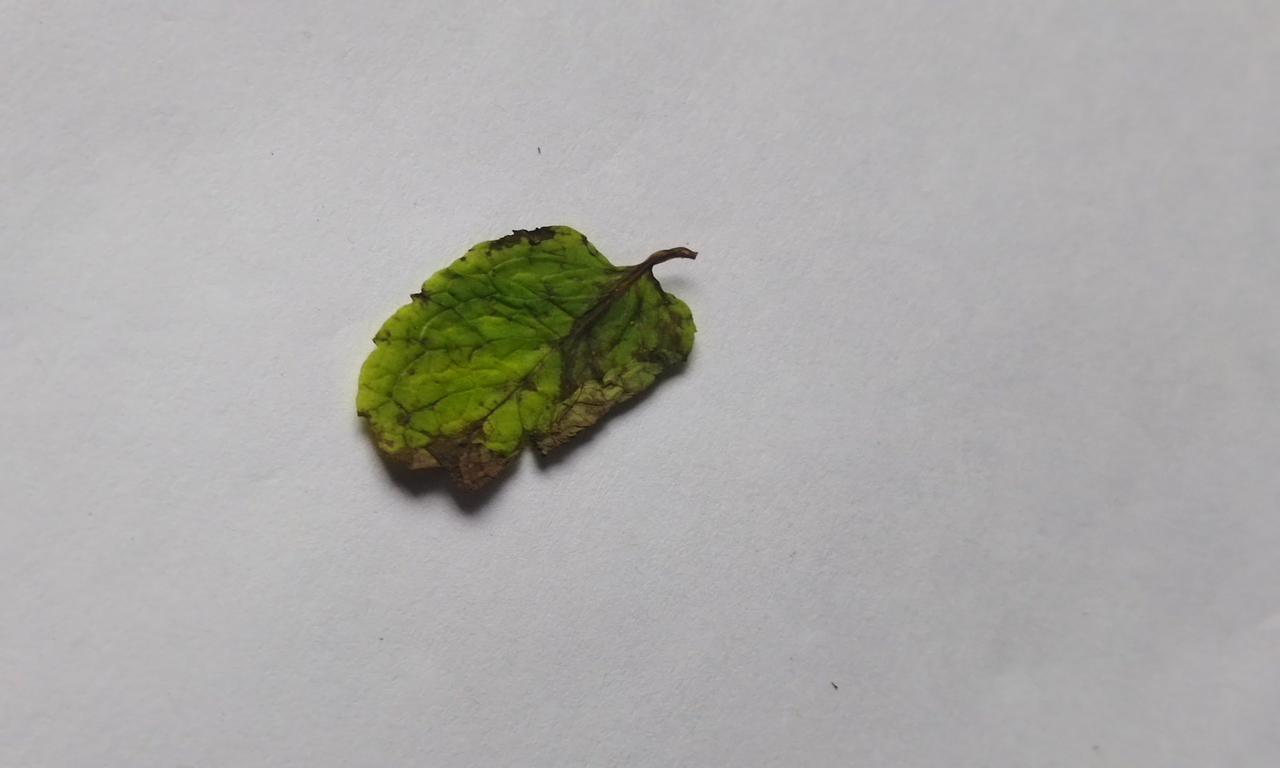
Label: Spoiled